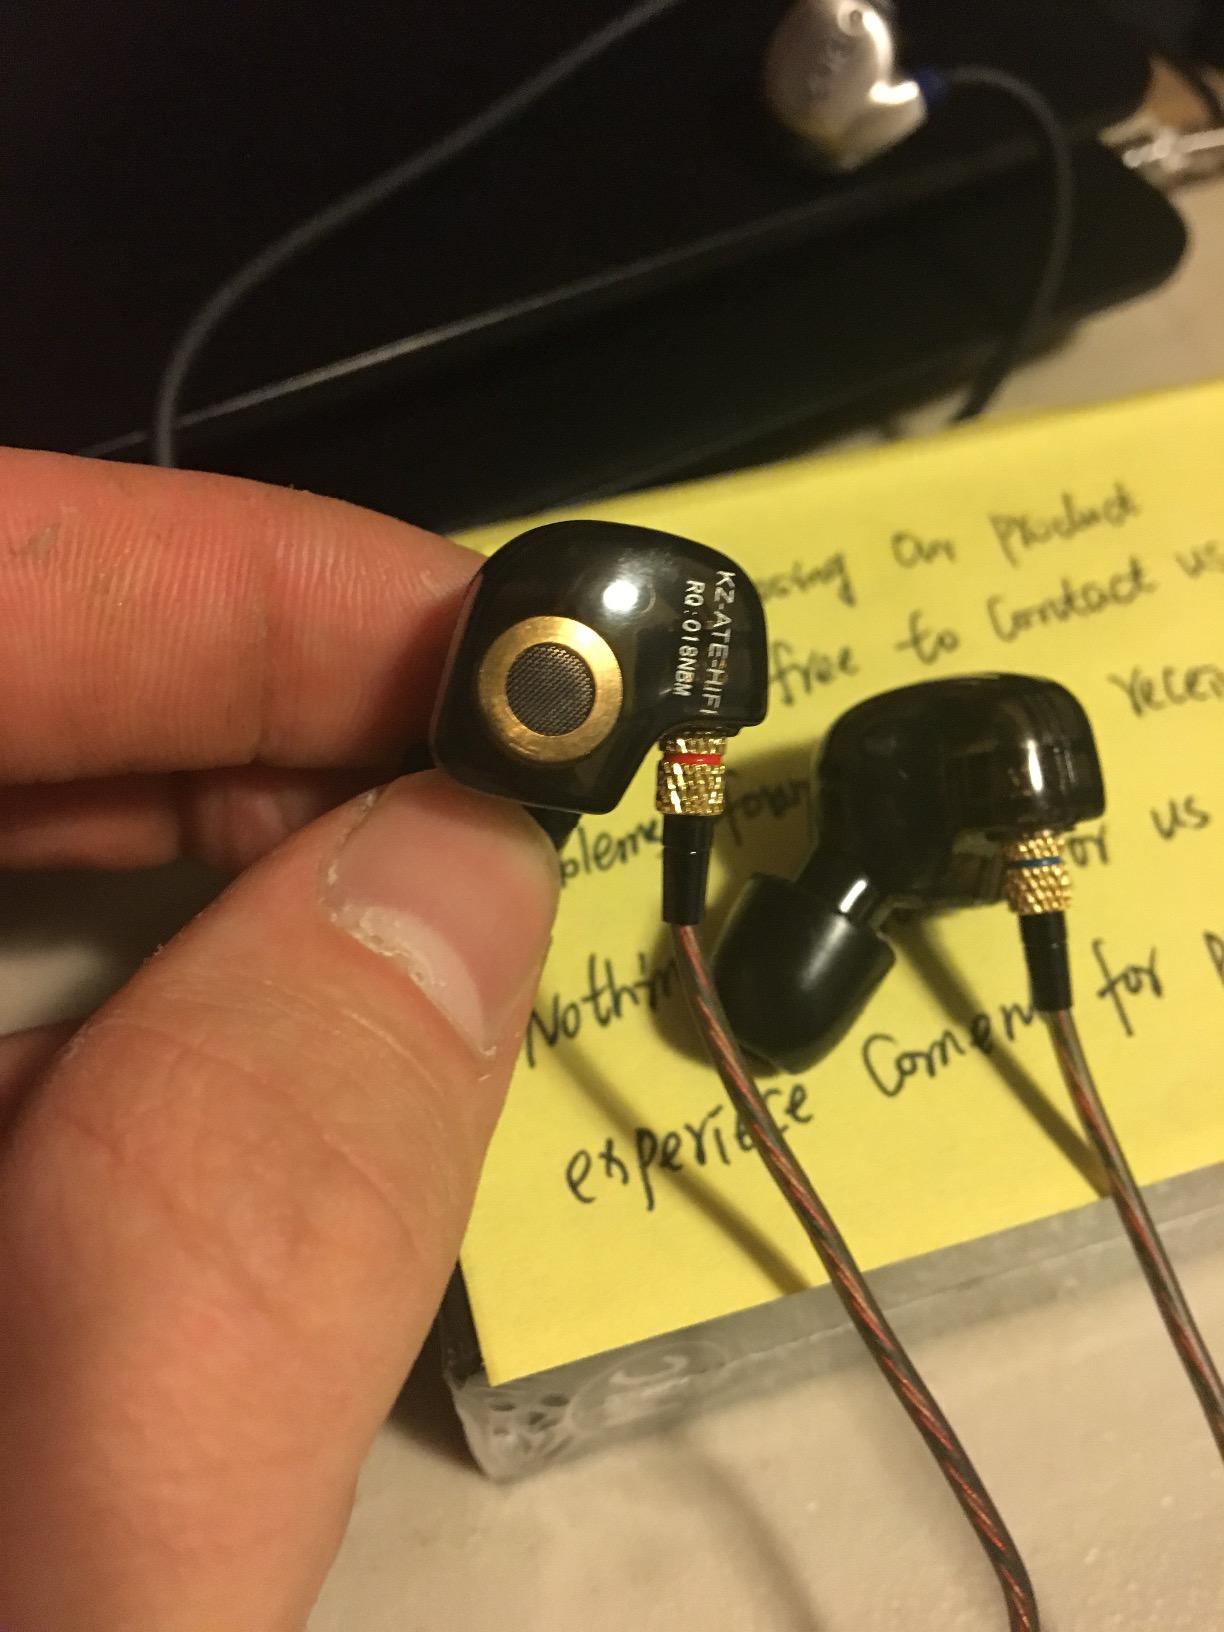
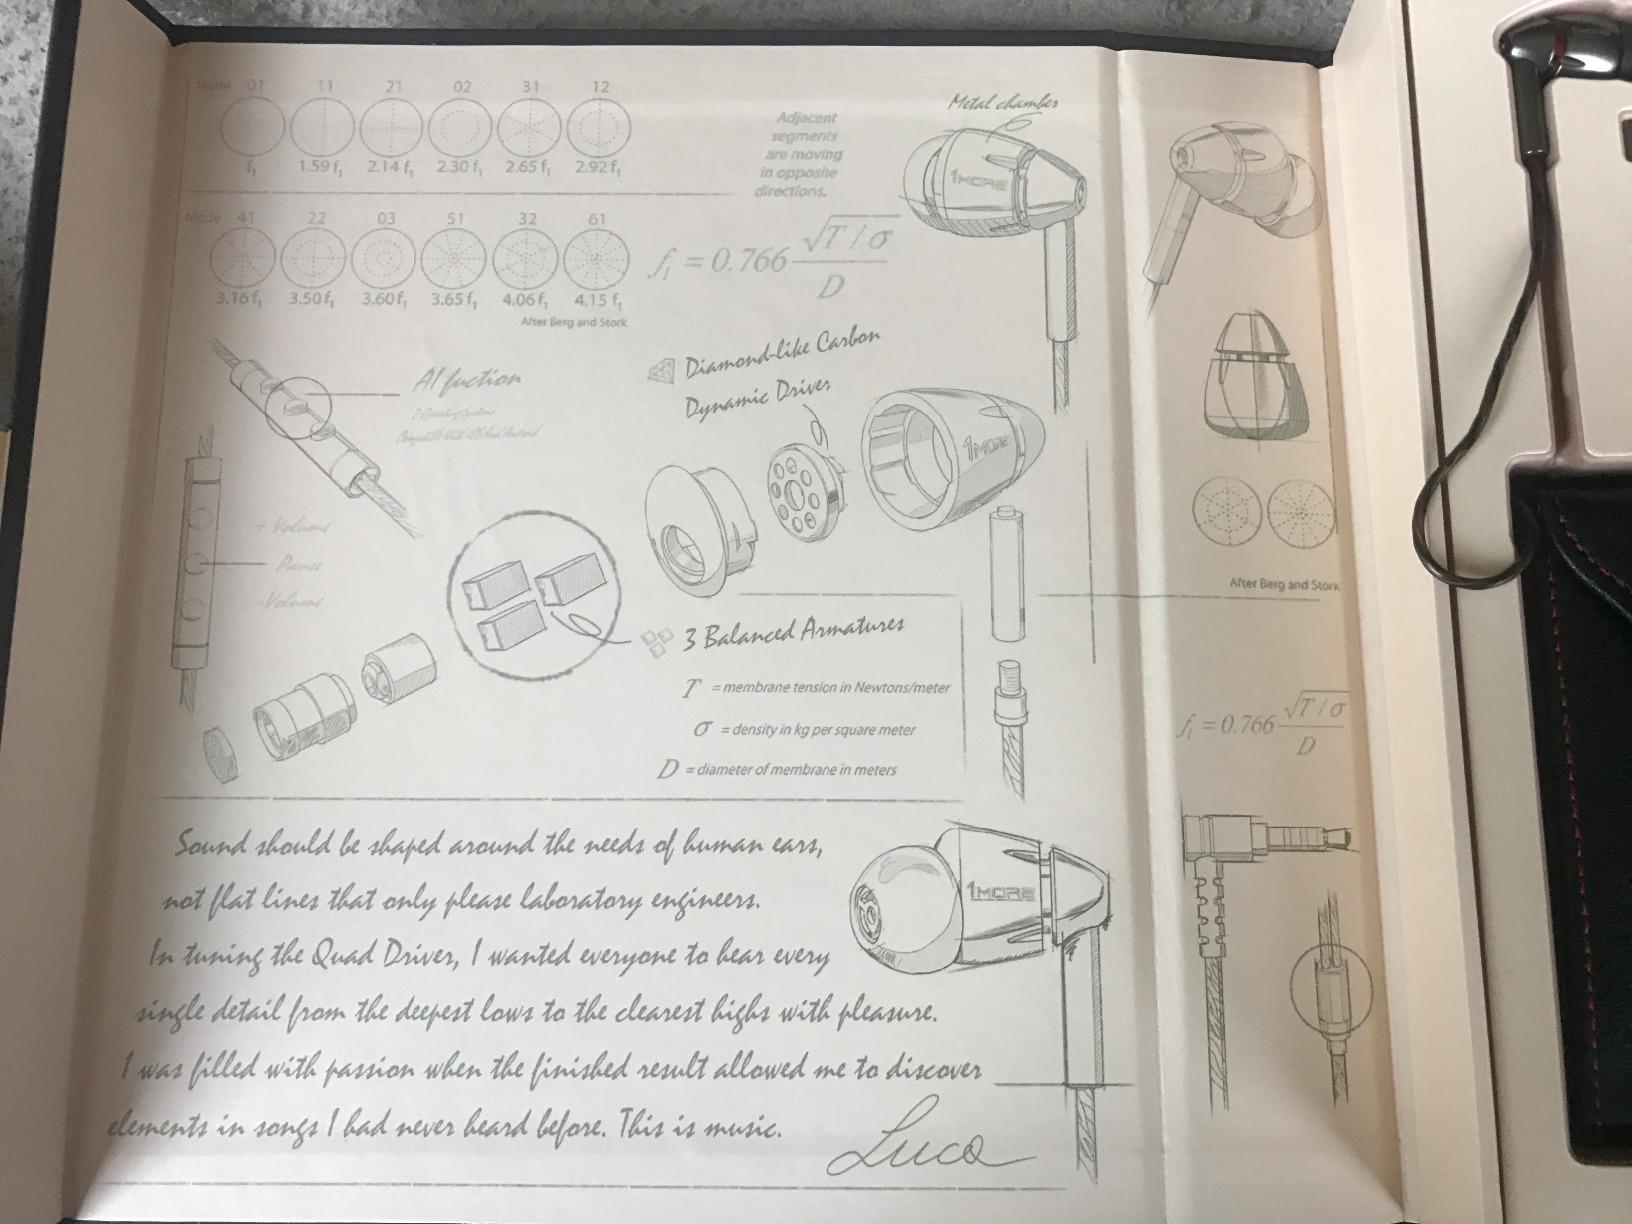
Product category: headphones
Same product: no